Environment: real
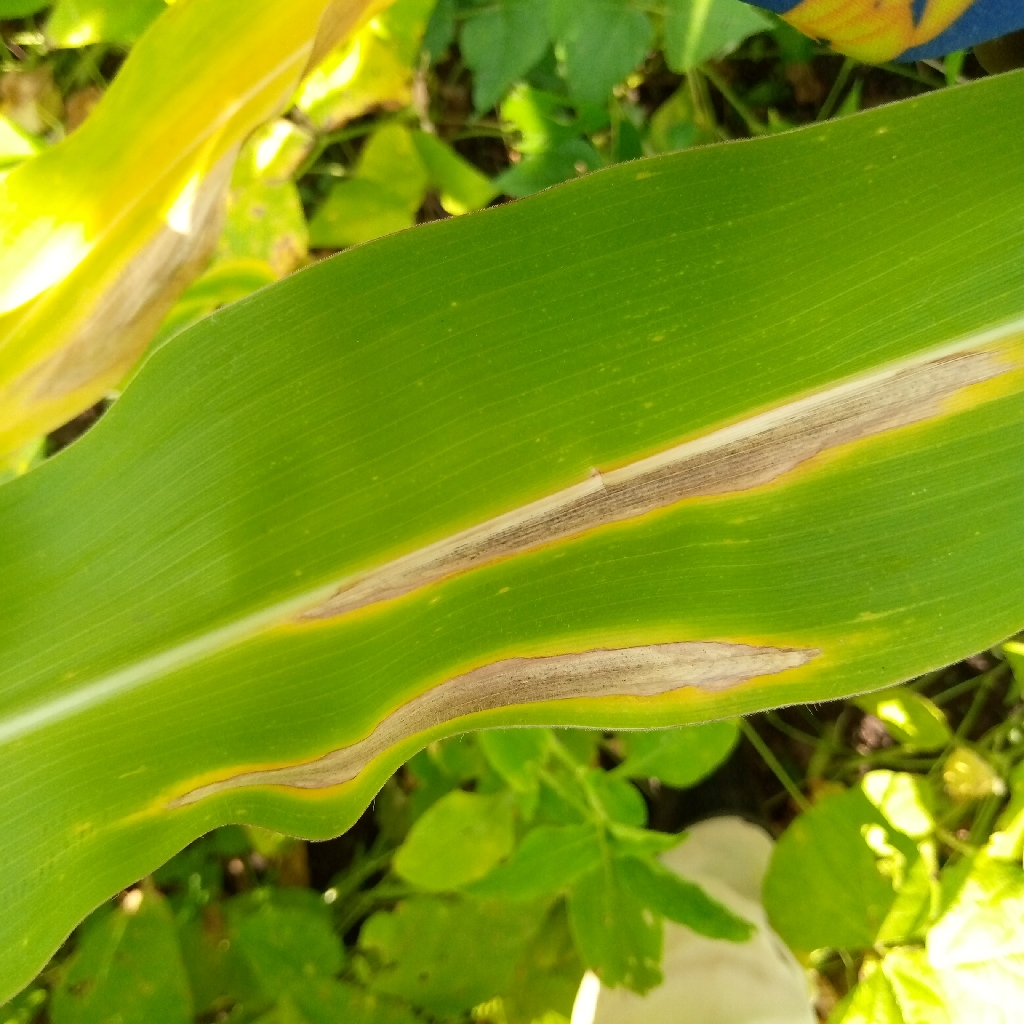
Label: northern_corn_leaf_blight